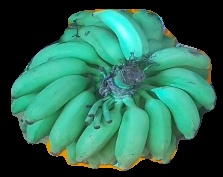
Variety: elakki-bale
Grade: grade2